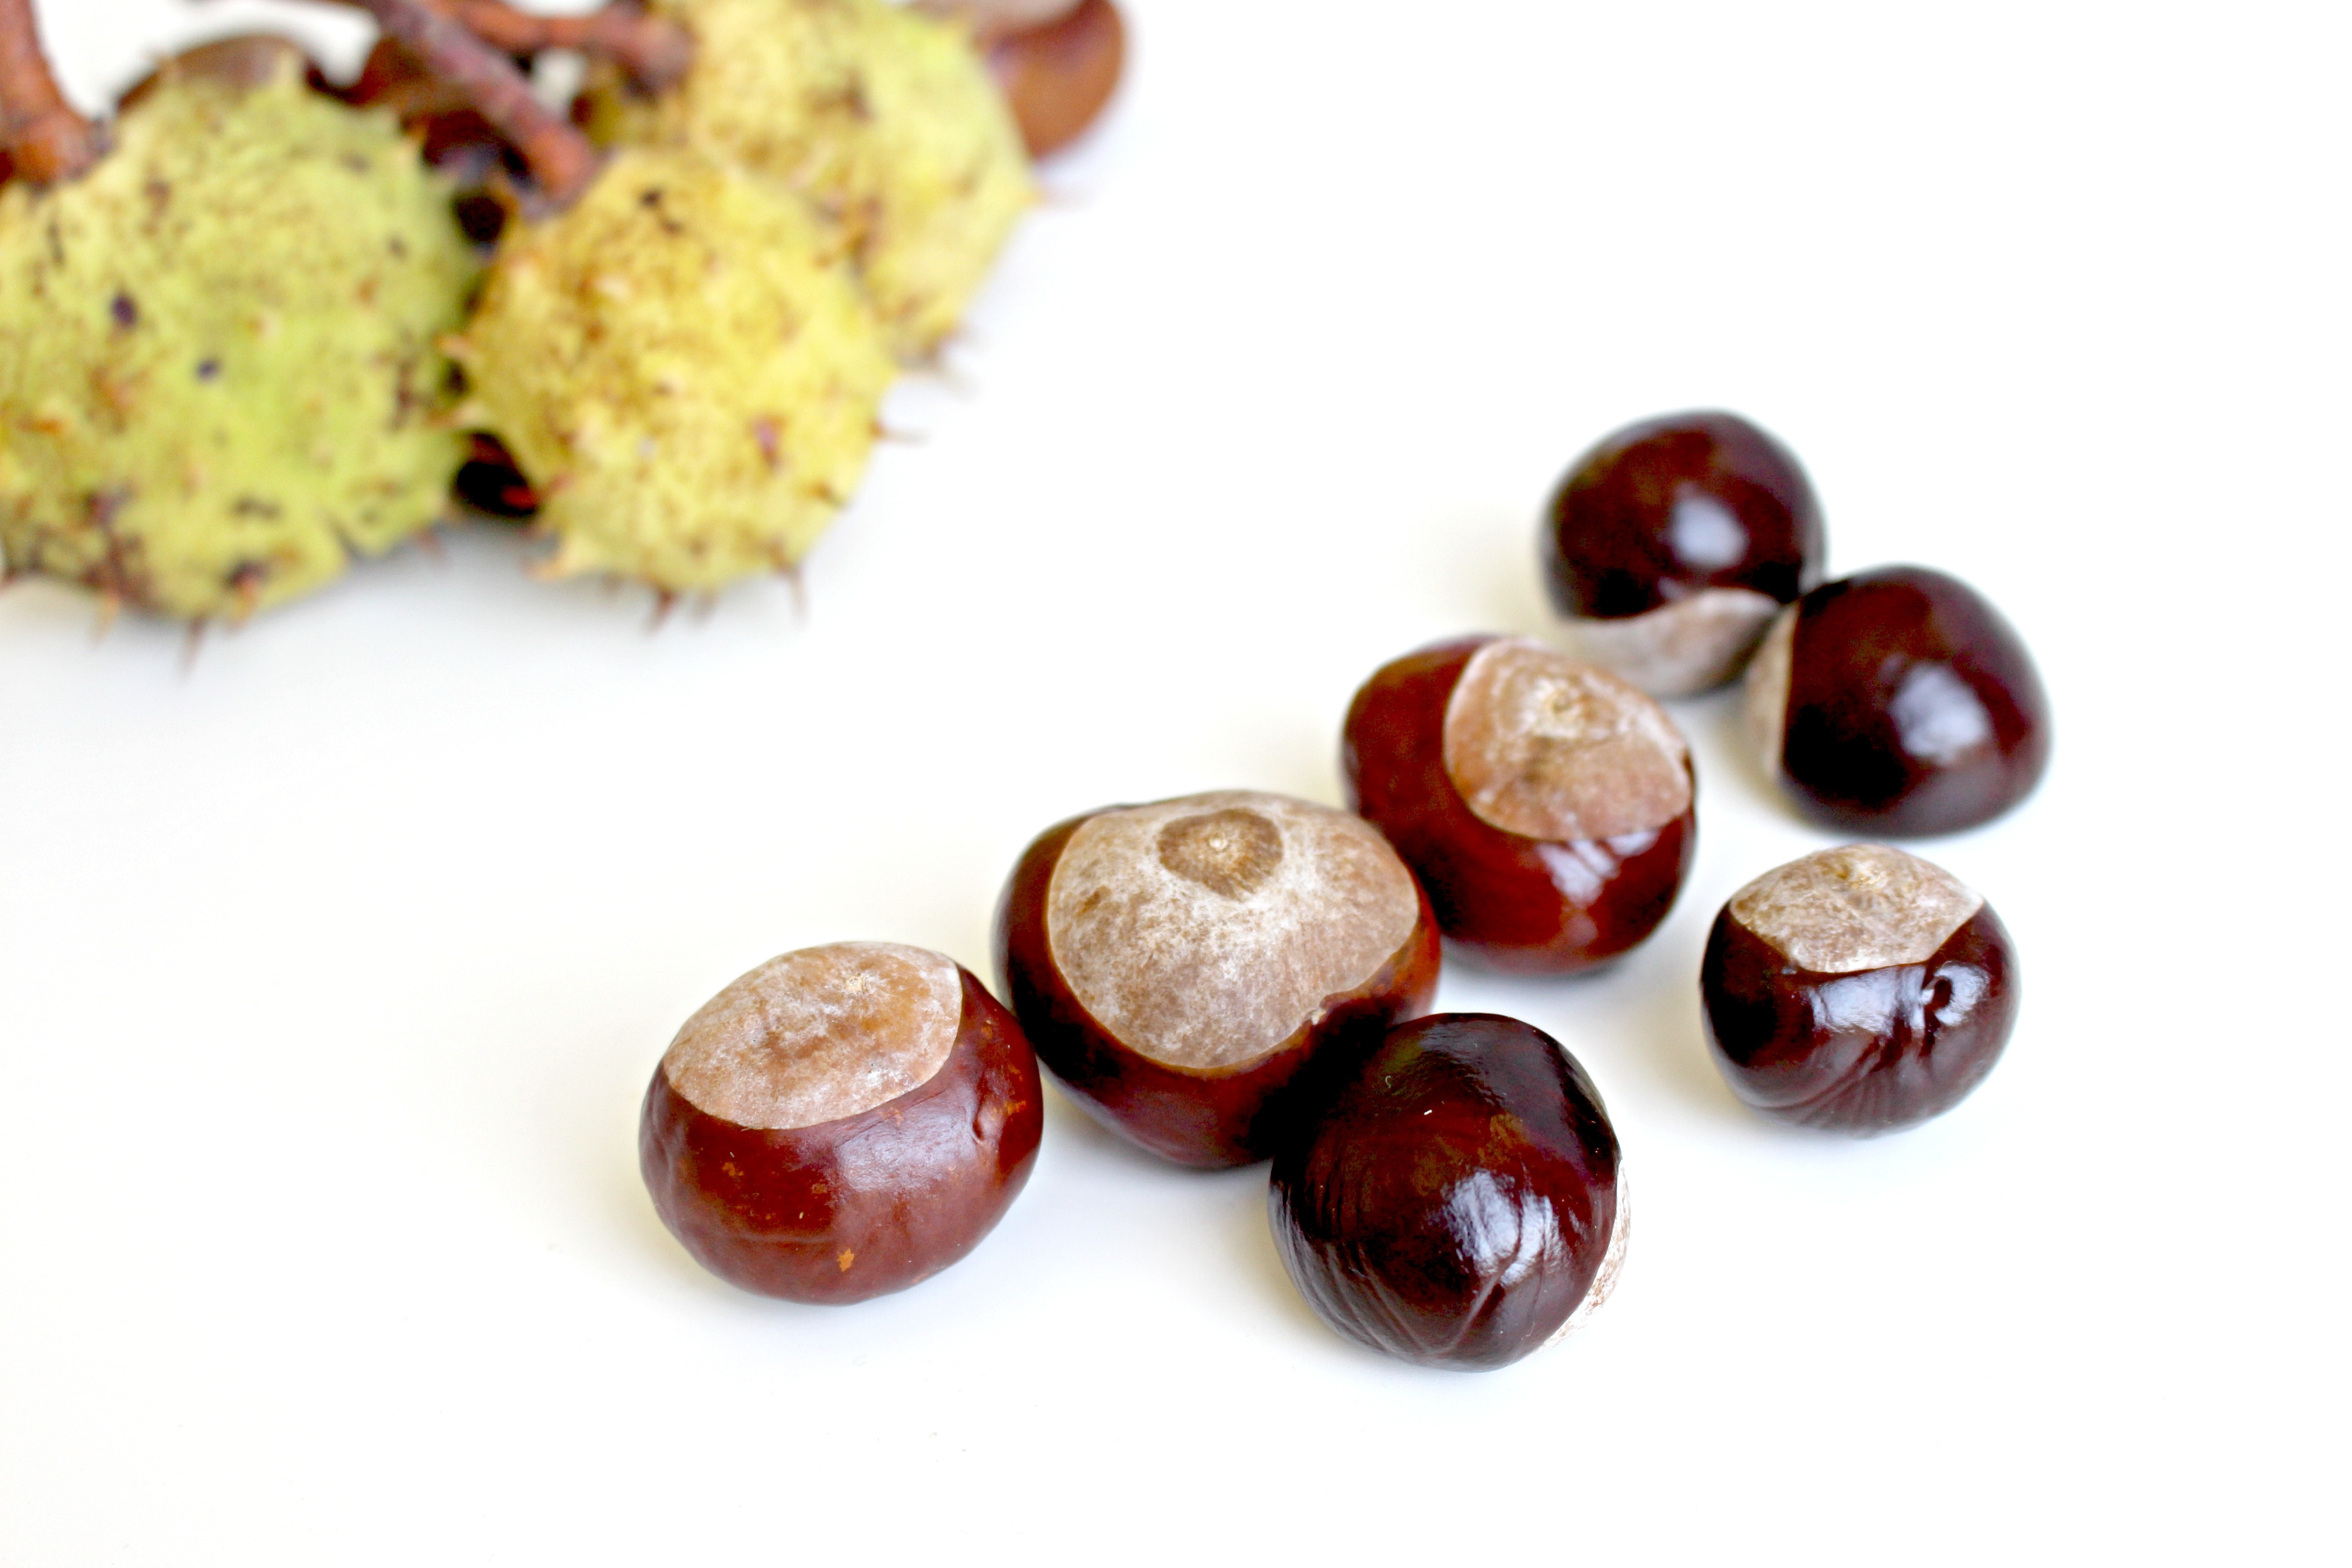
tree, nature, forest, prickly, plant, fruit, food, produce, autumn, park, shell, chestnut, spur, autumn fruit, flowering plant, gather chestnuts, foliation, kastanienbuete, land plant